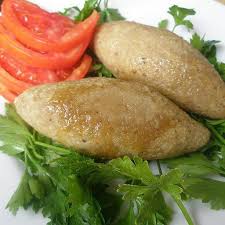
Yemek: icli_kofte